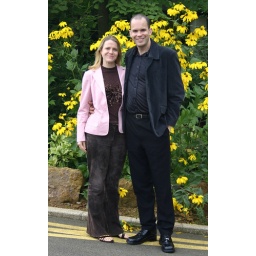
Simon & Jo in front of yellow flowers full body